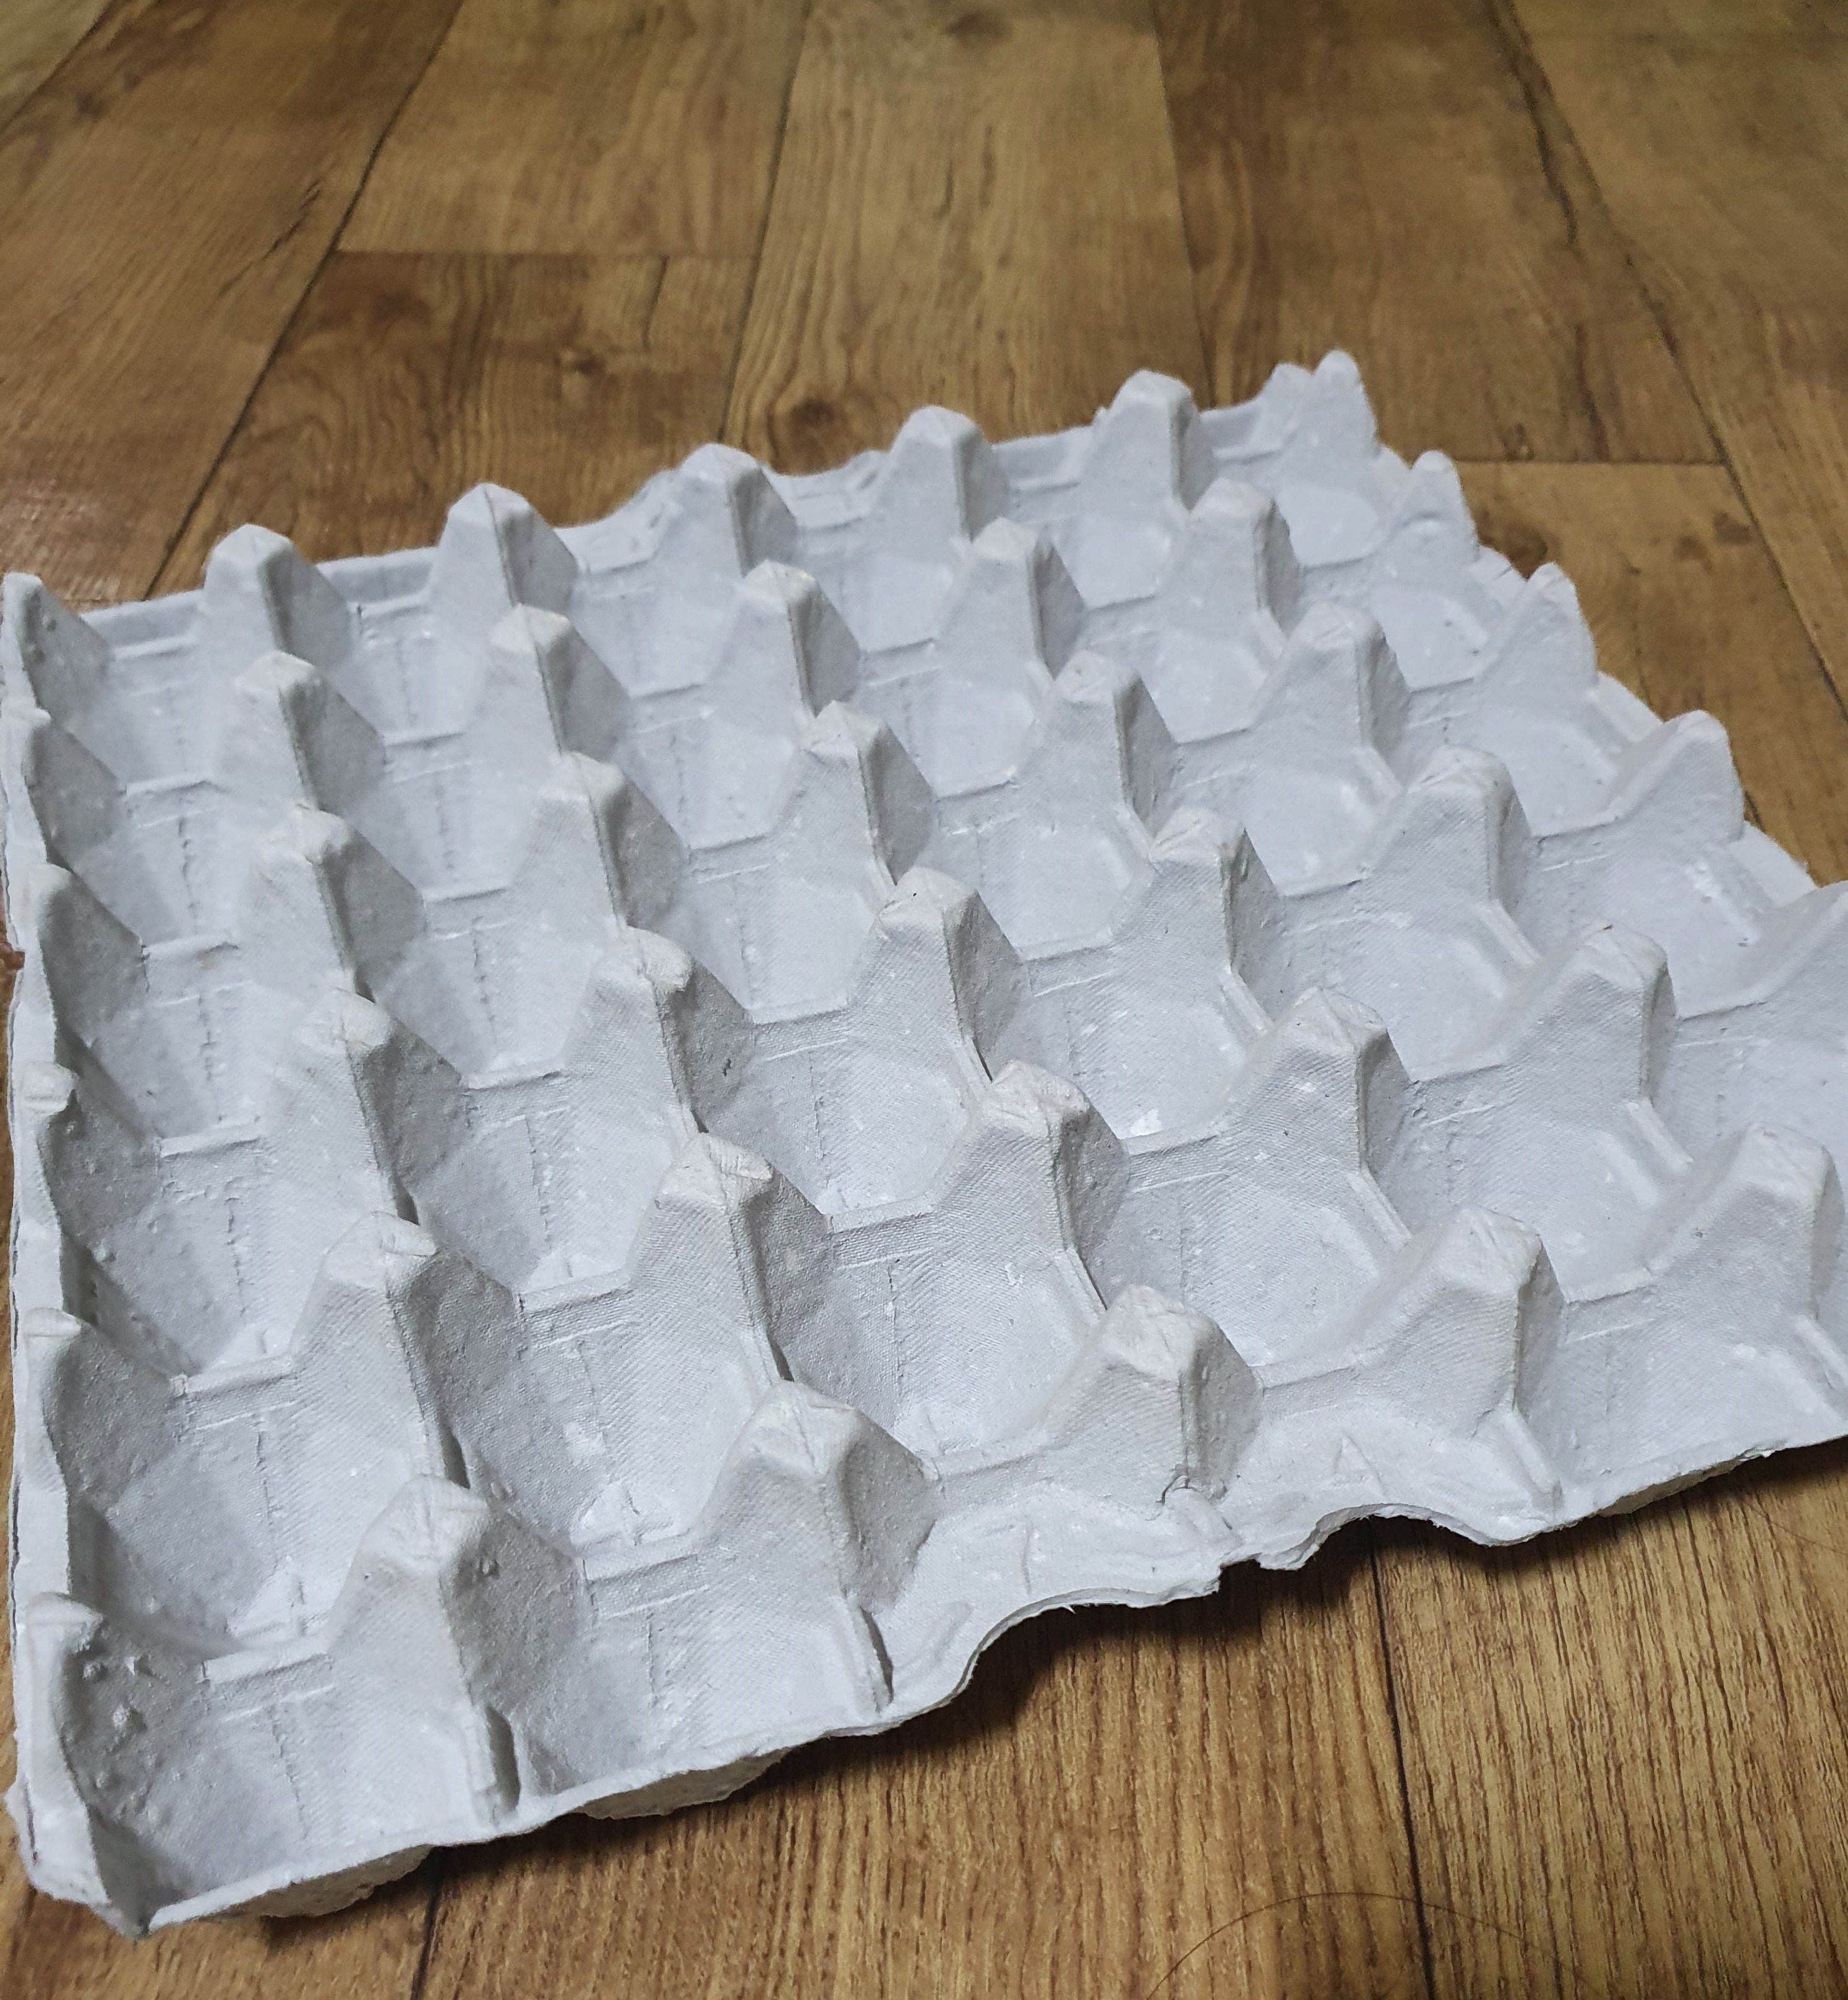
Label: cardboard